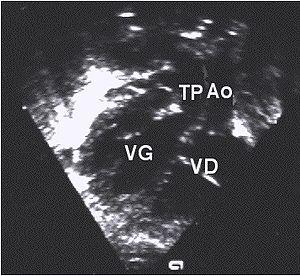
La transposition des gros vaisseaux ou discordance ventriculo-artérielle dans la nomenclature actuelle est la malformation cardiaque congénitale cyanogène la plus fréquente chez le nouveau-né. Elle est caractérisée par une malposition des vaisseaux de la base du cœur telle que, à l’inverse du cœur normal, l'aorte est issue du ventricule droit et l'artère pulmonaire du ventricule gauche.